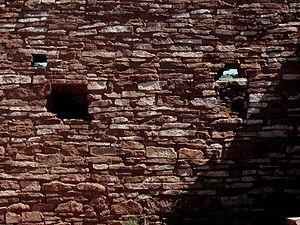
Les Anasazis sont des Amérindiens du sud-ouest de l’Amérique du Nord qui étaient répartis en plusieurs groupes dans les États actuels du Colorado, de l’Utah, de l’Arizona et du Nouveau-Mexique. Leur civilisation, similaire à certaines autres cultures d'Oasisamérique comme les Hohokams et les Mogollon, a laissé de nombreux vestiges monumentaux et culturels sur plusieurs sites, dont deux sont classés sur la liste du patrimoine mondial établie par l'UNESCO. Ces vestiges témoignent d'une maîtrise de techniques de céramique, de tissage, d'irrigation, d'observations astronomiques et d'un système d'expression pictural. Actuellement, les descendants des Anasazis, les Zuñis et les Hopis de l’Arizona et du Nouveau-Mexique, perpétuent certaines de leurs traditions.